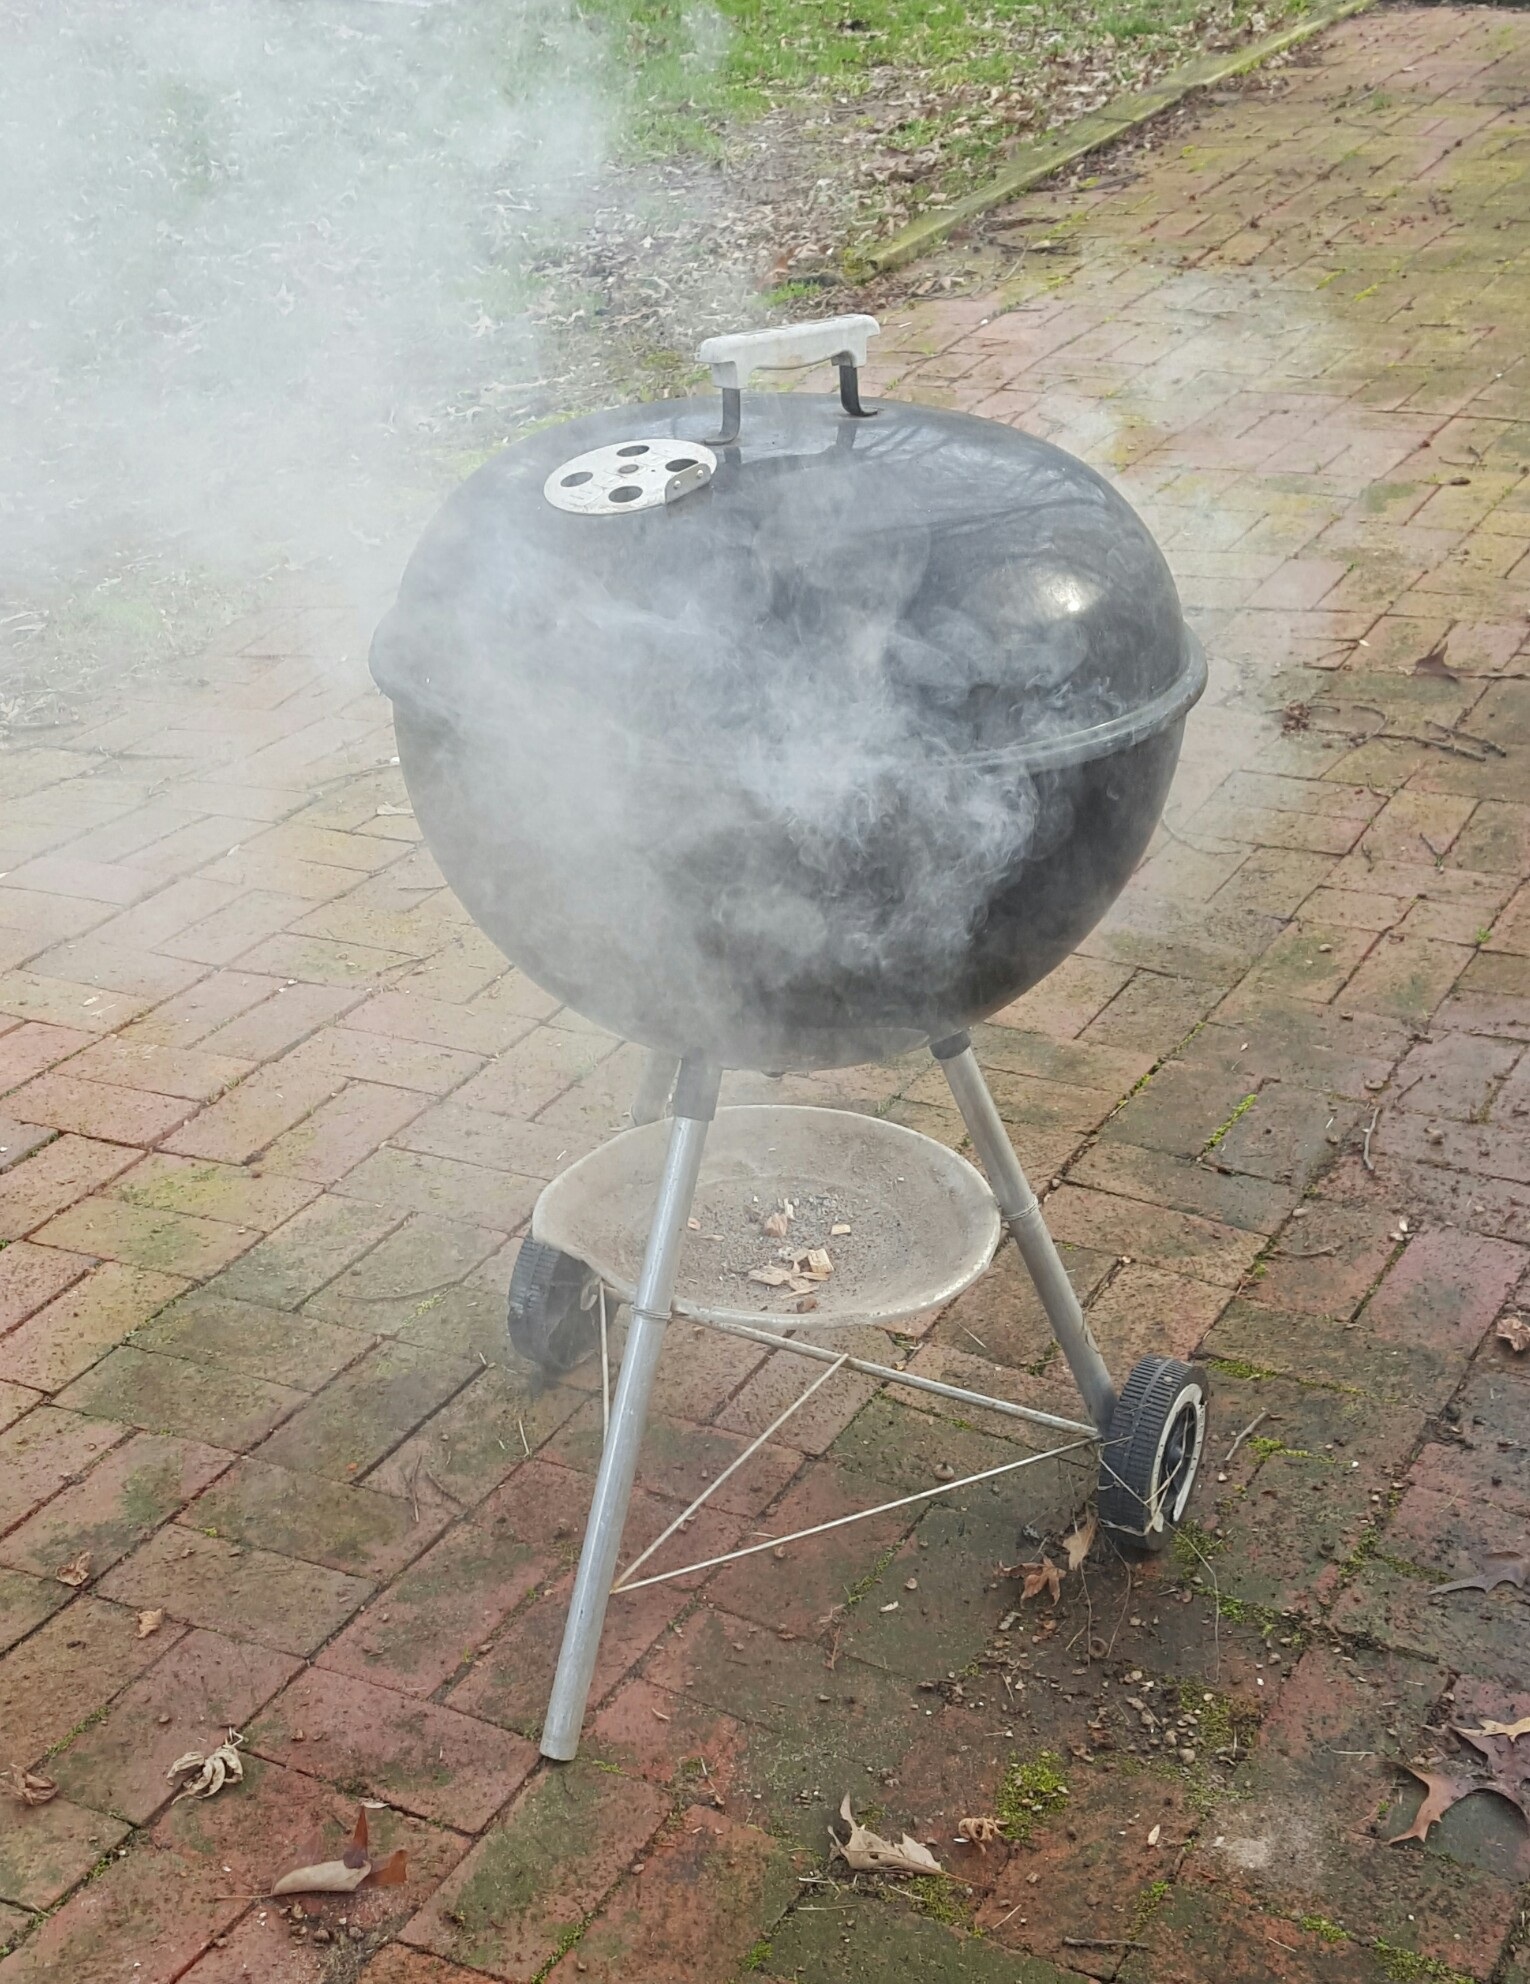
grass, bird, smoke, bbq, barbecue, hickory